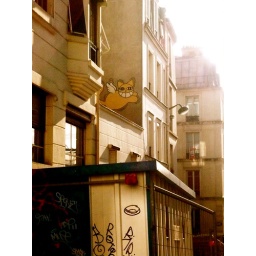
a graffiti of a flying cat on the side of a building, with some smaller tags beneath it, in Paris